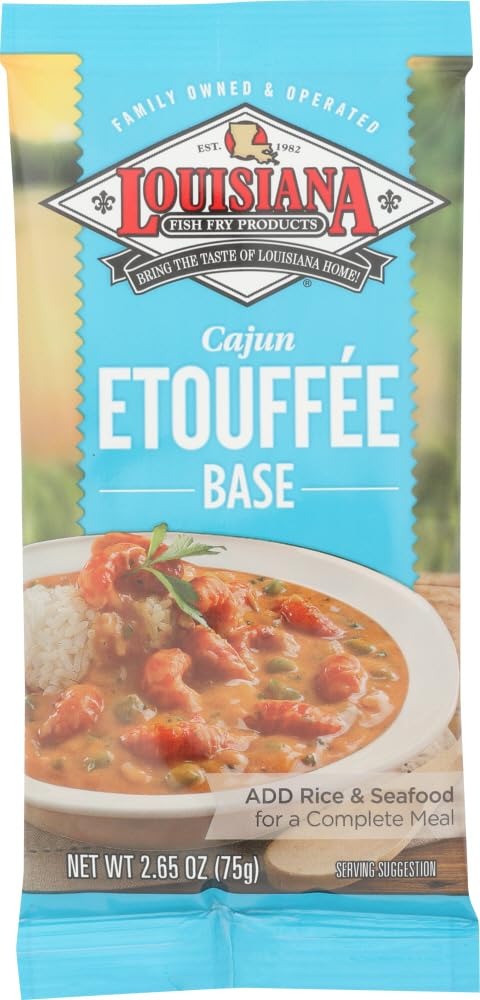
Item Name: Louisiana Fish Fry Cajun Etouffee' Mix - 1 (One) 2.65 OZ. Package by Louisiana
Value: 1.0
Unit: Count

Price: 7.95